Sames I

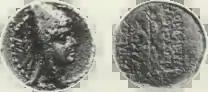
Coin of Sames I

Sames I (also spelled Samos I), was the Orontid king of Sophene, Armenia and Commagene, ruling around 260 BC.